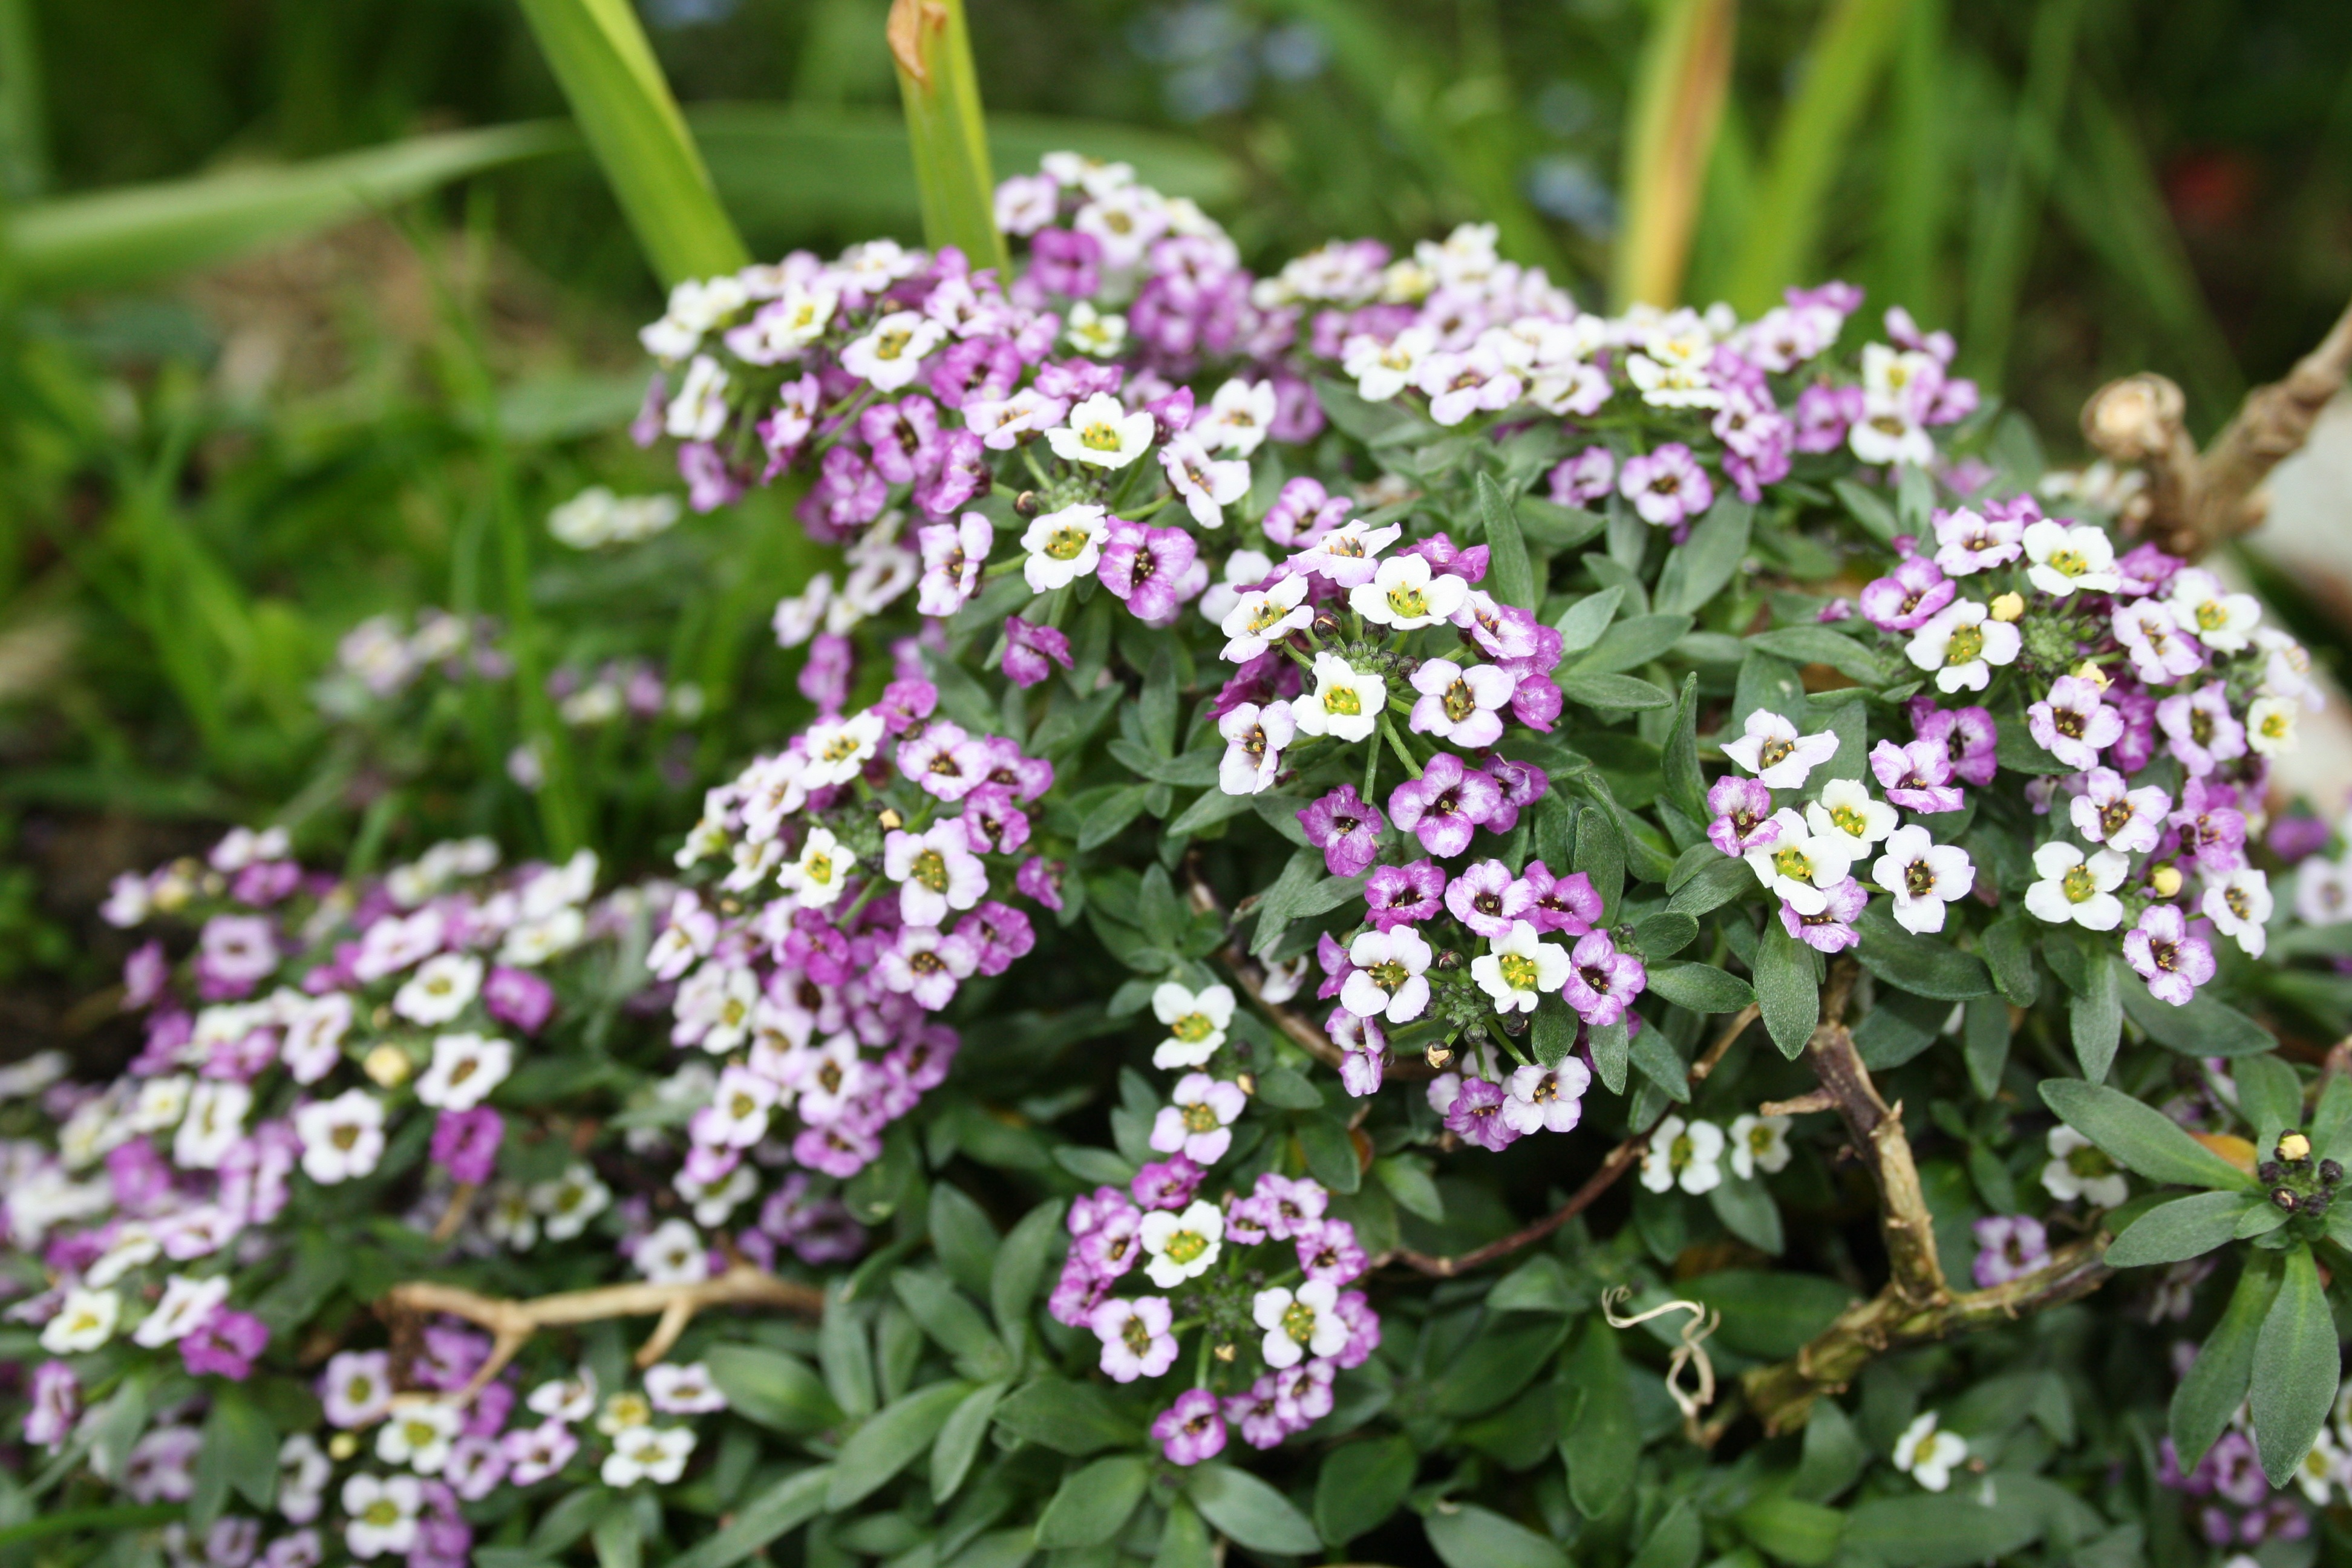
plant, flower, herb, botany, flora, wildflower, gardening, candytuft, yarrow, flowering plant, border plant, bedding plant, verbena family, annual plant, land plant, breckland thyme, dame's rocket, alyssum